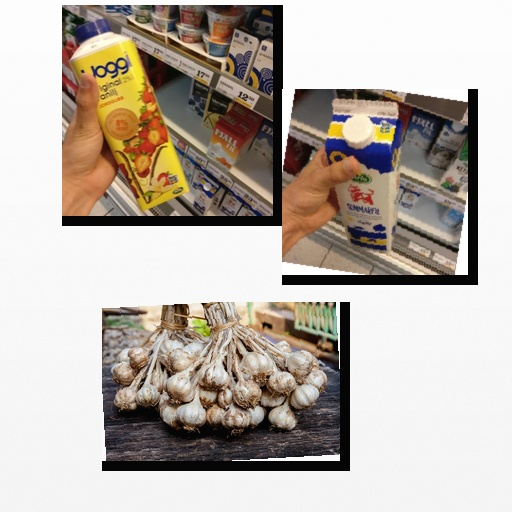
Food items: sour_milk, strawberry_yogurt, garlic